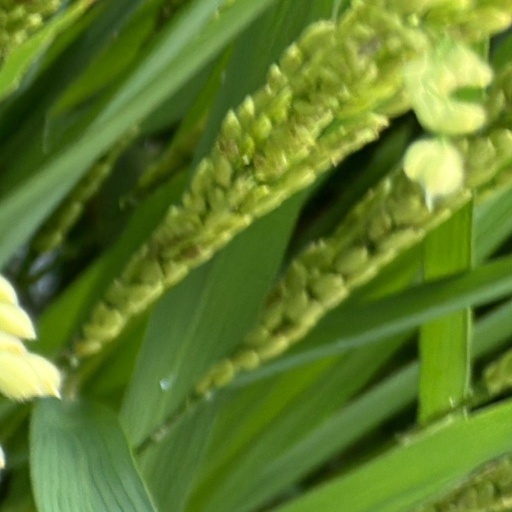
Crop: rice